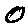
Label: 0